Parc Monceau

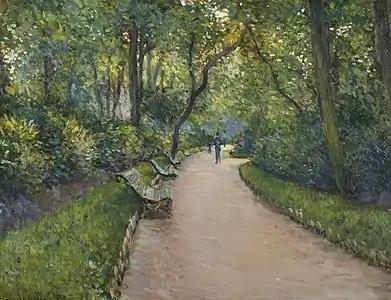
Gustave Caillebotte (1848-1894), "Le Parc Monceau", oil on canvas, 1877

The park is unusual in France due to its "English" style: its informal layout, curved walkways and randomly placed statues distinguish it from the more traditional, French-style garden. It includes a collection of scaled-down architectural features, or follies — including an Egyptian pyramid, a Chinese fort, a Dutch windmill, and Corinthian pillars. A number of these are masonic references, reflecting the fact that Philippe d'Orléans was a leading freemason. Parc Monceau includes statues of famous French figures including Guy de Maupassant, Frédéric Chopin, Charles Gounod, Ambroise Thomas, Alfred de Musset, and Edouard Pailleron.